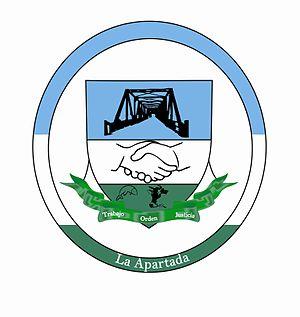
La Apartada est une municipalité située dans le département de Córdoba, en Colombie.